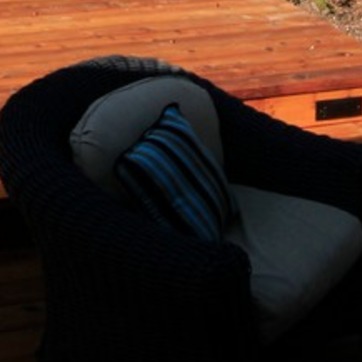
Material: fabric